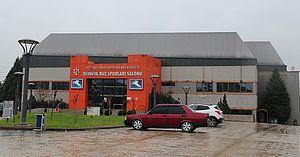
Kocaeli Büyükşehir Belediyesi Kağıt S.K. est la section de hockey sur glace du club omnisports Kocaeli Büyükşehir Belediyesi Kağıt Spor Kulübü, club d'Izmit en Turquie. L'équipe professionnelle masculine joue dans la Super Ligue.